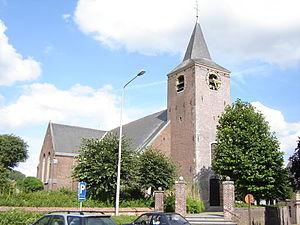
Overboelare est une section de la ville belge de Grammont située en Région flamande dans la province de Flandre-Orientale et le Denderstreek.